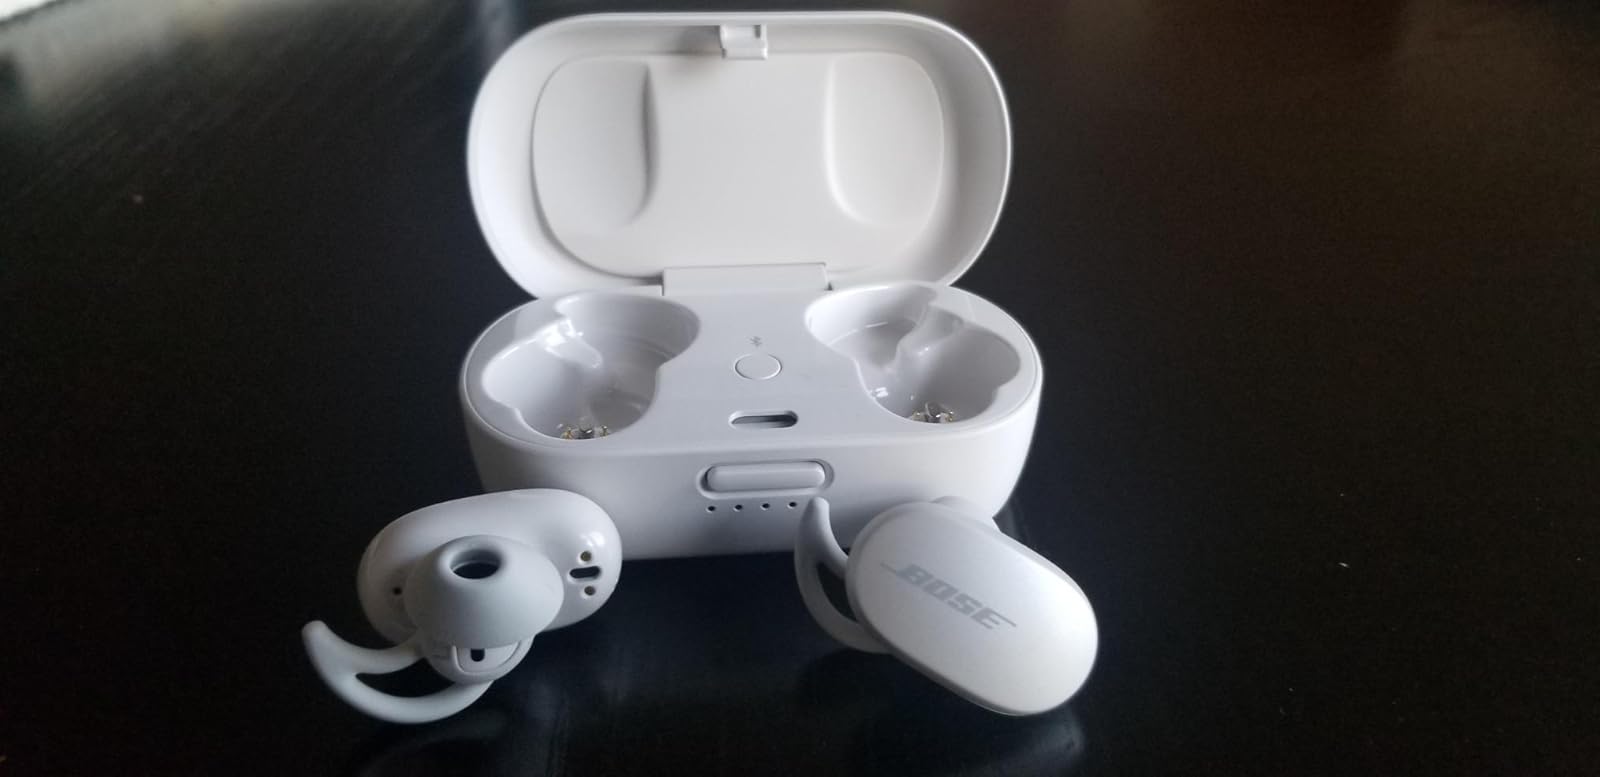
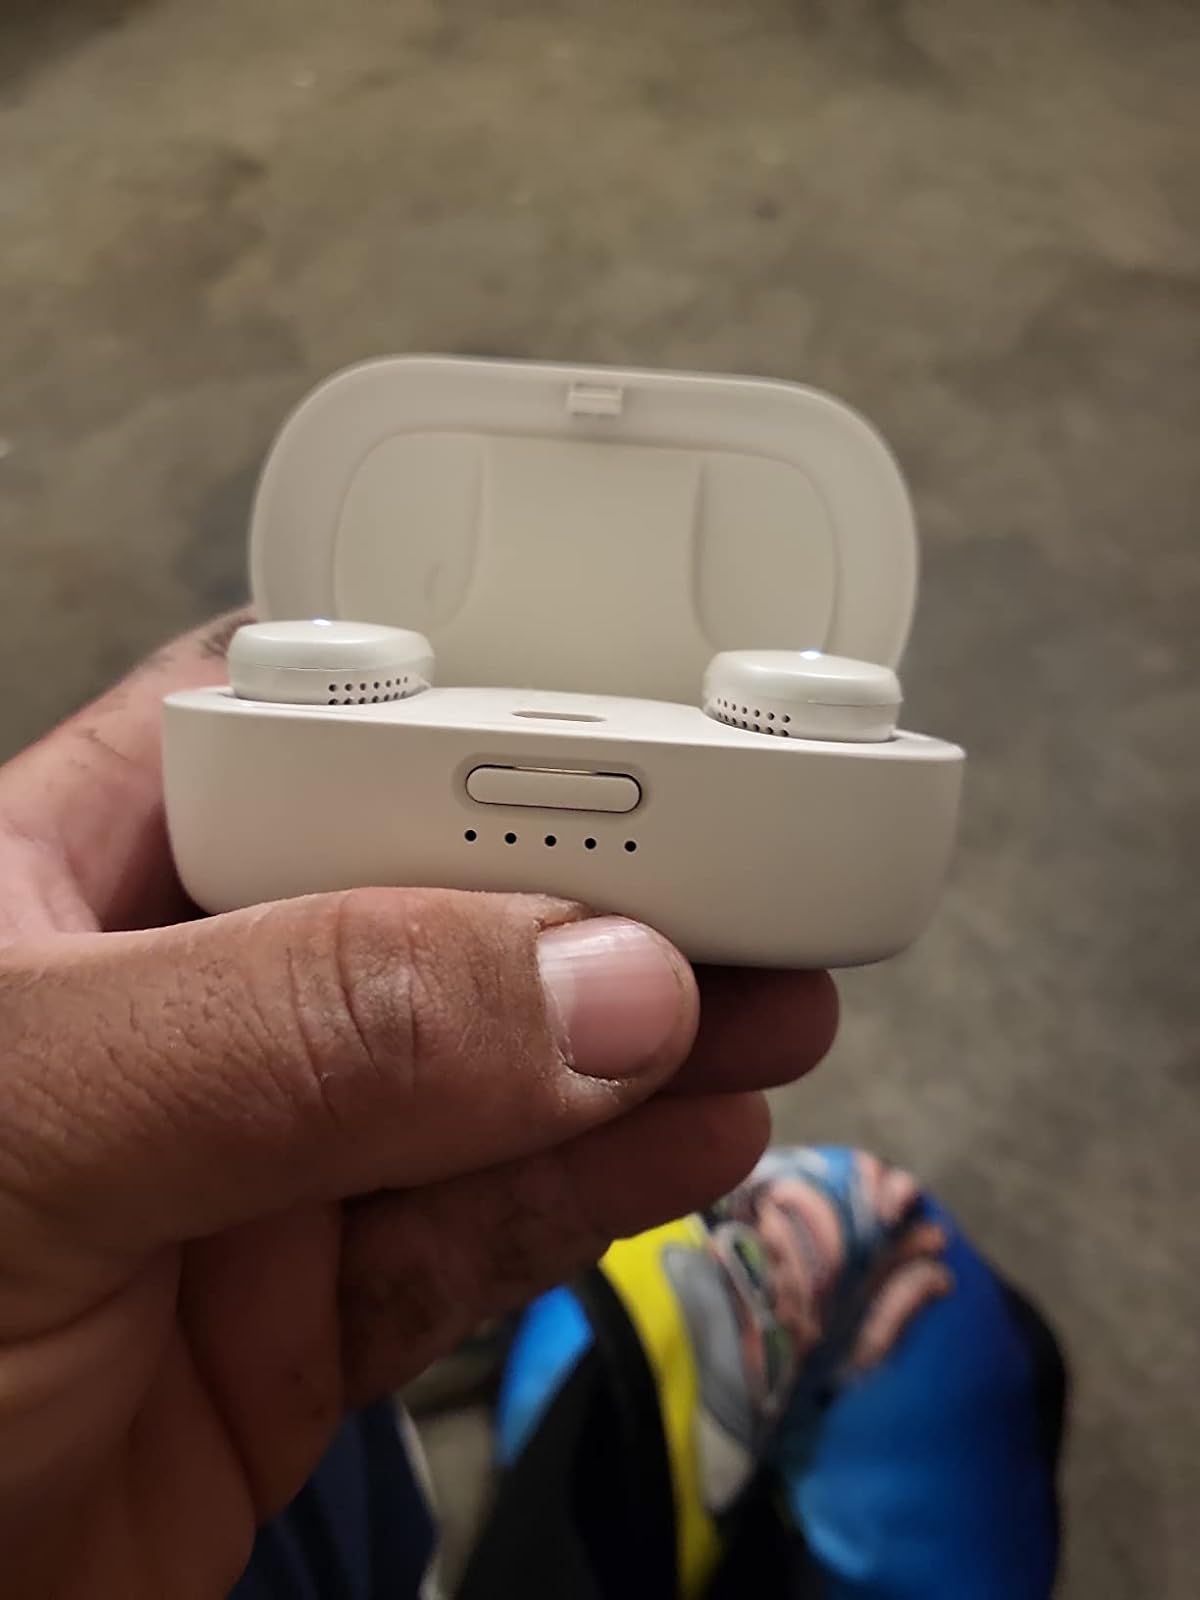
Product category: earbuds
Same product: yes